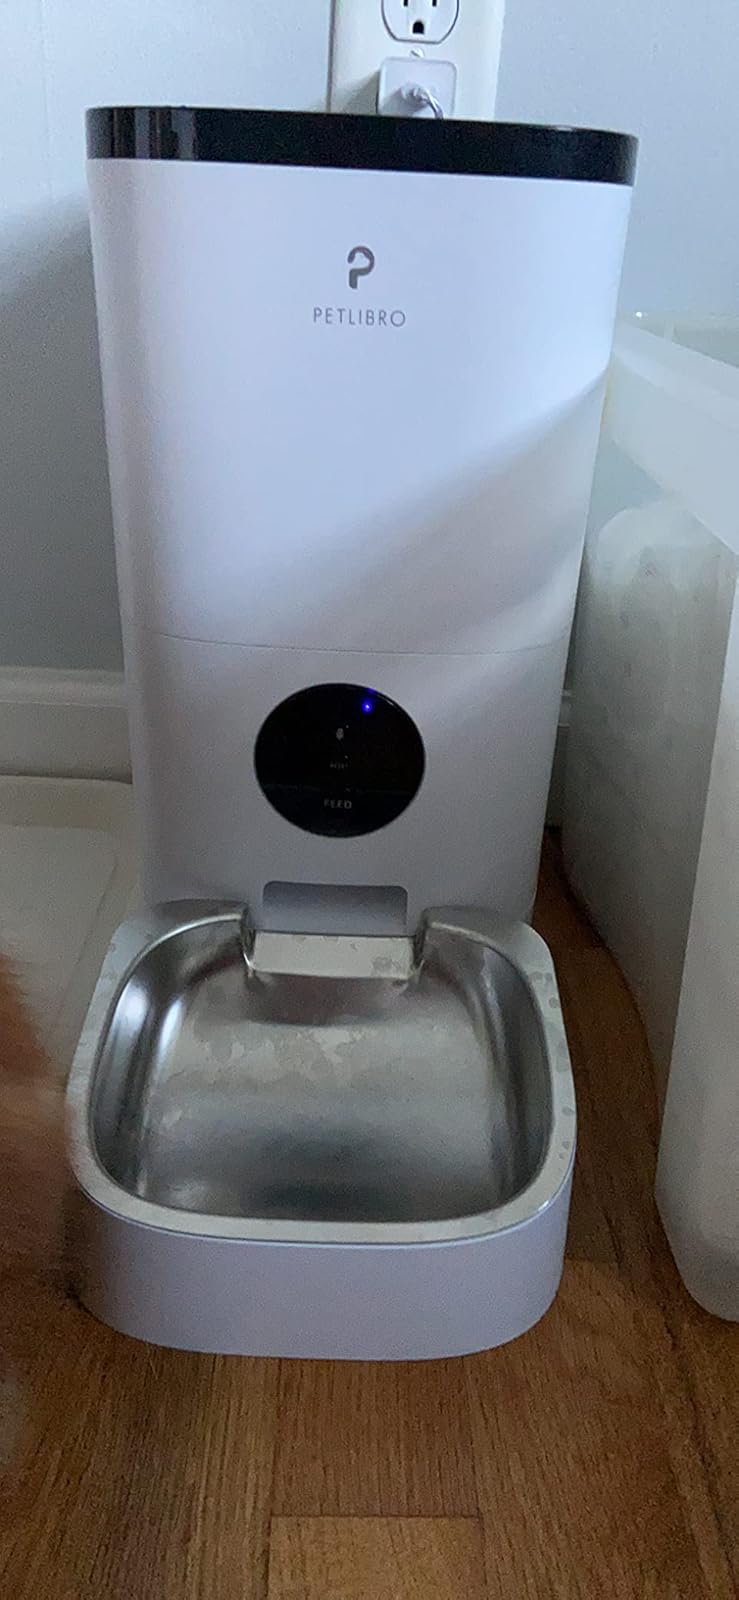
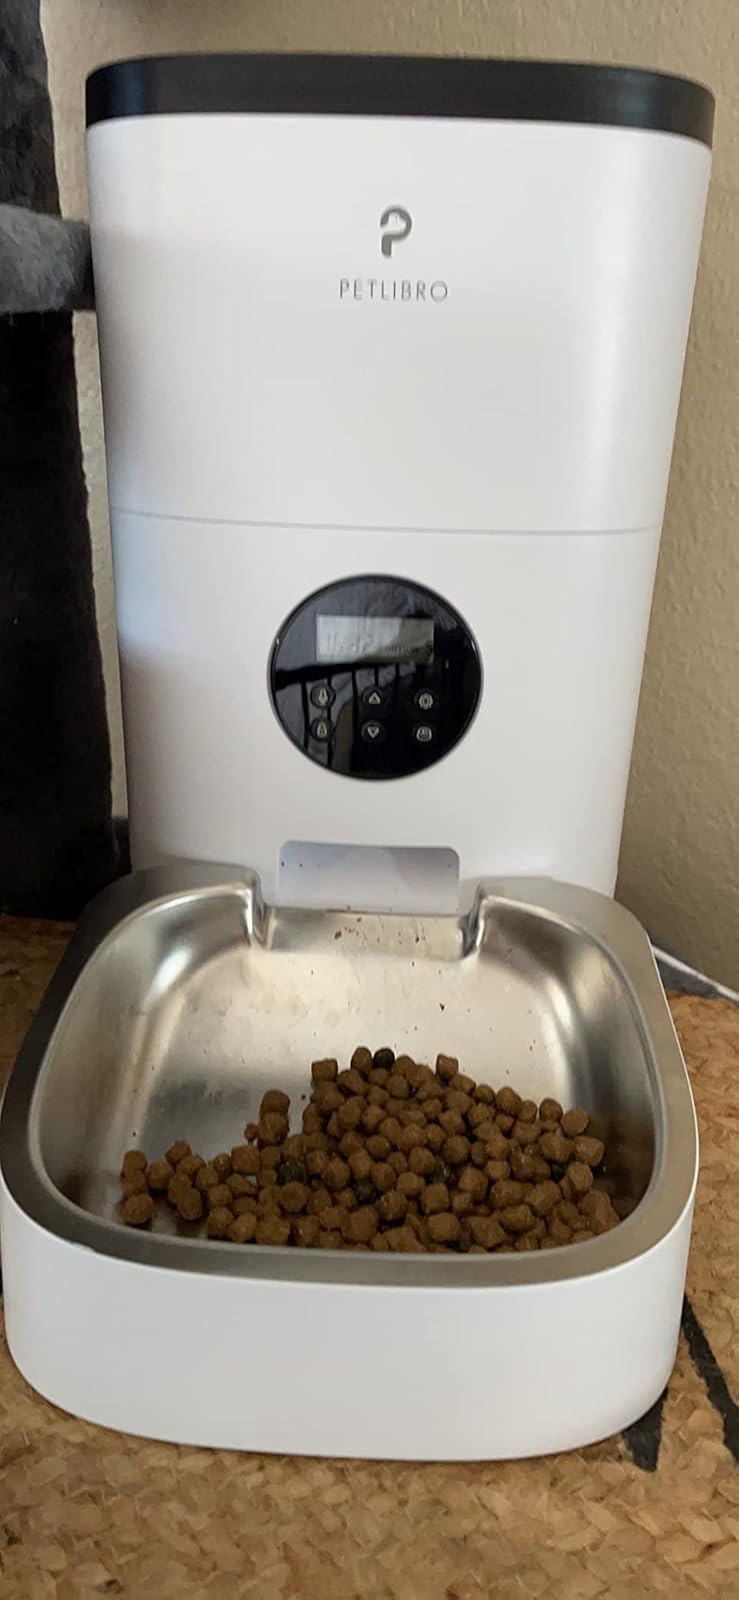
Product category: items_feeder
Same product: yes